Esther E. Wood

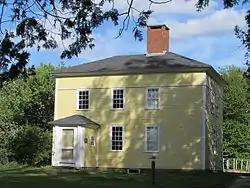
Jonathan Fisher House, Blue Hill, Maine

Wood retired in 1973 and returned to her Blue Hill farmhouse, where she lived the rest of her life. She had begun writing a column titled "The Native" for "The Ellsworth American", recounting her memories of growing up in rural Maine, and continued producing this column for 24 years until 1992. She also wrote regularly for "The Christian Science Monitor" and "Maine Life", and contributed stories to Sunday school publications and magazines. In addition, she penned four books dealing with the history and society of the Blue Hill region.